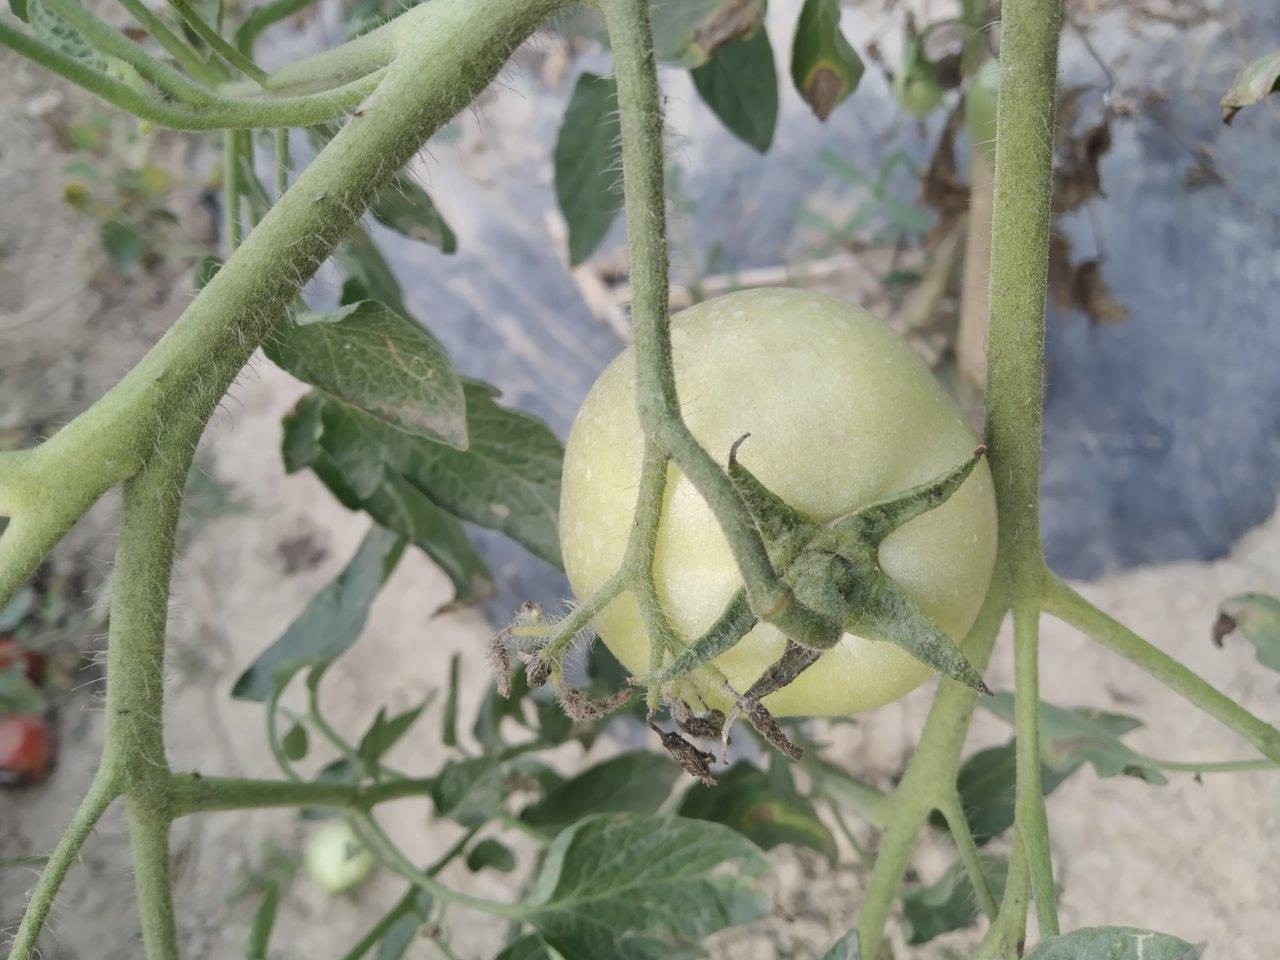
Maturity: Immature